History of Cuba

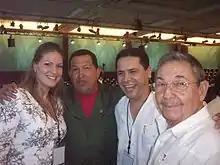
Raul Castro (far right), with Hugo Chavez (middle left), in 2010

In 1952, Fidel Castro, a young lawyer running for a seat in the Chamber of Representatives for the Partido Ortodoxo, circulated a petition to depose Batista's government on the grounds that it had illegitimately suspended the electoral process. The courts ignored the petition. Castro thus resolved to use armed force to overthrow Batista; he and his brother Raúl gathered supporters, and on 26 July 1953 led an attack on the Moncada Barracks near Santiago de Cuba. The attack ended in failurethe authorities killed several of the insurgents, captured Castro himself and sentenced him to 15 years in prison. However, the Batista government released him in 1955, when amnesty was given to many political prisoners. Castro and his brother subsequently went into exile in Mexico, where they met the Argentine revolutionary Ernesto "Che" Guevara. While in Mexico, Guevara and the Castros organized the 26 July Movement with the goal of overthrowing Batista. In December 1956, Fidel Castro led a group of 82 fighters to Cuba aboard the yacht "Granma". Despite a pre-landing rising in Santiago by Frank País Pesqueira and his followers among the urban pro-Castro movement, Batista's forces promptly killed, dispersed or captured most of Castro's men.